Bored to Death

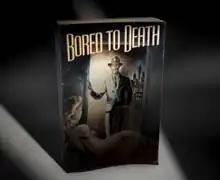
The opening title screen for "Bored to Death" features a detective novel with a film noir-esque cover

Bored to Death is an American comedy series that ran on HBO from September 20, 2009, to November 28, 2011. The show was created by author Jonathan Ames, and stars Jason Schwartzman as a fictional Jonathan Ames—a writer based in Brooklyn, New York City, who moonlights as an unlicensed private detective. The show also stars Ted Danson as George and Zach Galifianakis as Ray, both friends of Jonathan. On December 20, 2011, HBO cancelled "Bored to Death" after three seasons and twenty-four episodes.